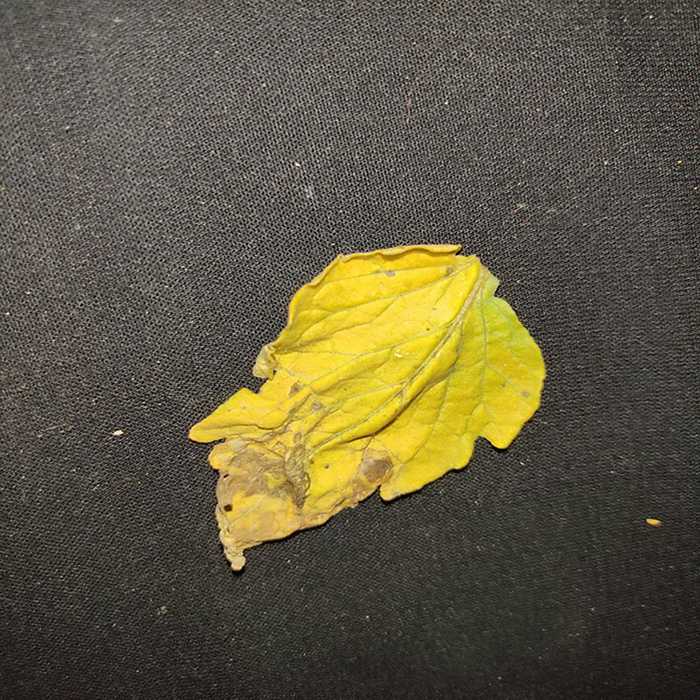
Plant: Tomato
Label: Tomato Bacterial spot